Billy Frankenstein

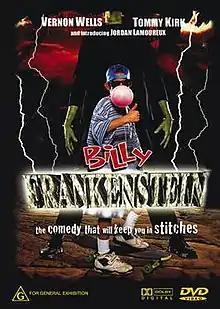
DVD release cover

Billy Frankenstein is a 1998 horror-comedy movie directed by Fred Olen Ray and written by his wife Kim Ray.